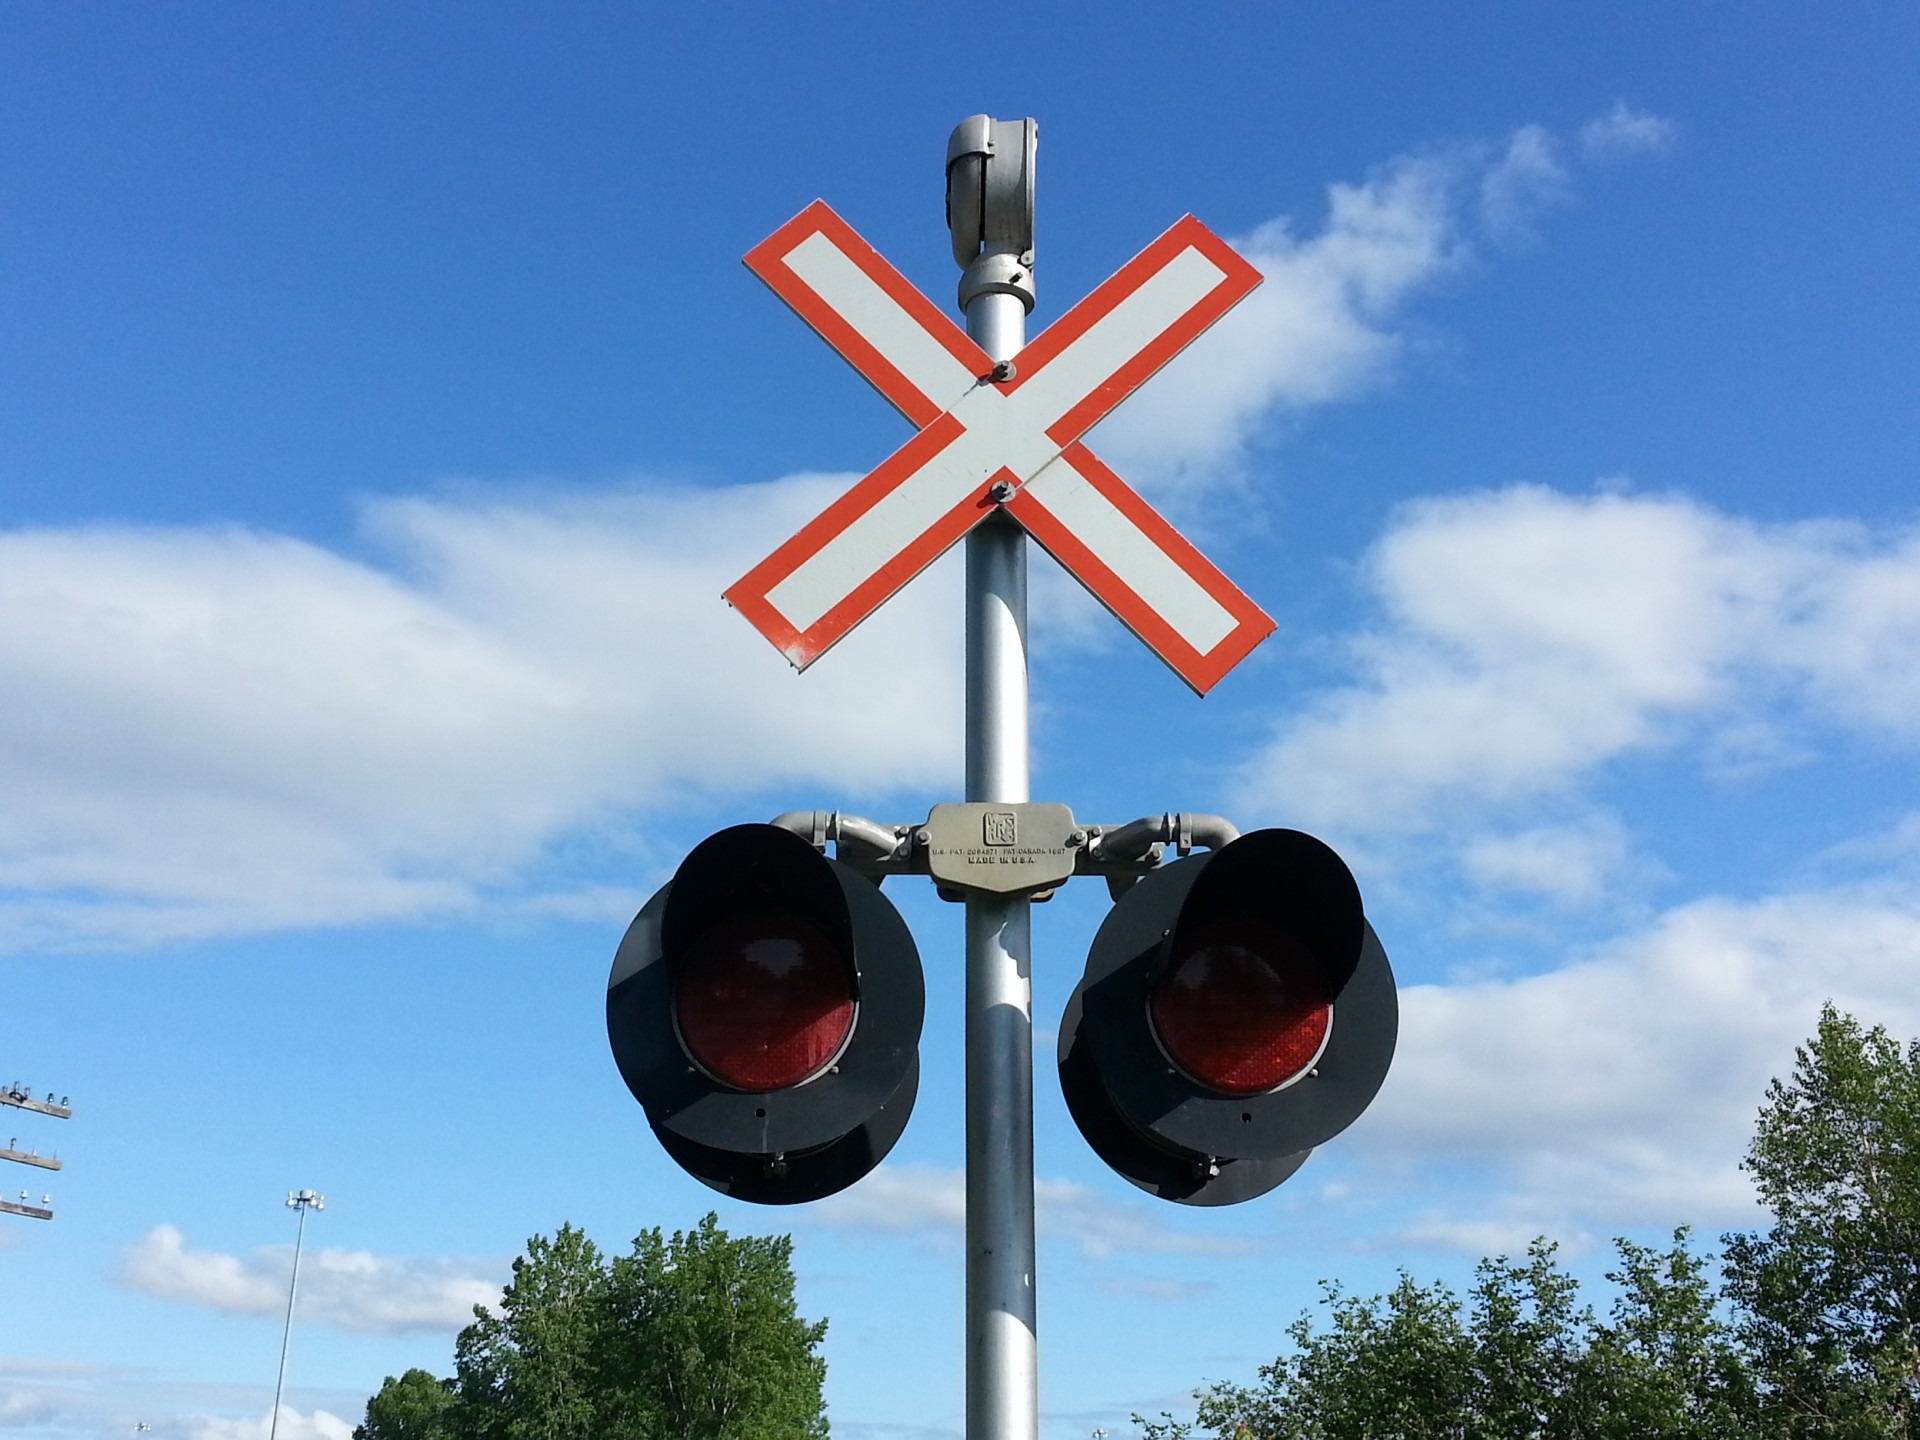
sky, highway, wind, rail, train, transportation, sign, symbol, flag, street light, street sign, signage, lighting, traffic light, light fixture, iron, signaling, carrier, traffic sign